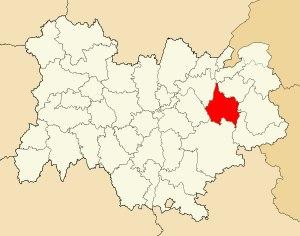
L'arrondissement de Chambéry est une division administrative française, située dans le département de la Savoie et la région Auvergne-Rhône-Alpes.